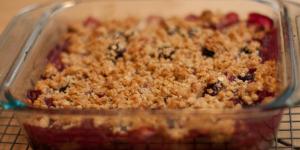
crumble de manzana y frambuesa